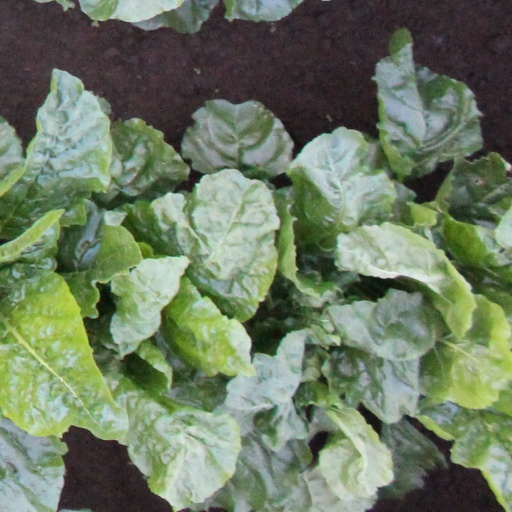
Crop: sugar beet